List of Malmö FF chairmen

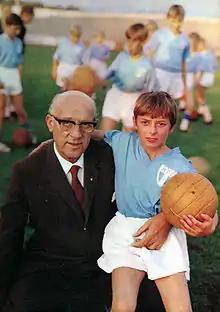
A photograph of an older man with a boy sitting in his lap. The older man, to the left, is bald, wearing glasses and wearing a dark brown business suit with a white shirt and a red tie underneath. The boy is blonde and wears a light blue football shirt and white shorts, with a leather football in his left hand. Several other boys can be seen with similar outfits in the background.

Malmö Fotbollförening, also known simply as Malmö FF, is a Swedish professional association football club based in Malmö. The club is affiliated with Skånes Fotbollförbund (The Scanian Football Association), and plays its home games at Stadion. Formed on 24 February 1910, Malmö FF is the most successful club in Sweden in terms of trophies won. The club have won the most league titles of any Swedish club with twenty-three, a record twenty Swedish championship titles and a record fourteen national cup titles. The team competes in Allsvenskan as of the 2019 season; this is Malmö FF's 19th consecutive season in the top flight, and their 84th overall. The main rivals of the club are Helsingborgs IF, IFK Göteborg and, historically, IFK Malmö.